Epicuris

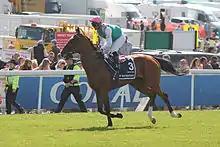
Epicuris at 2015 Epsom Derby

Epicuris (foaled 2 March 2012) is a British-bred, French-trained Thoroughbred racehorse. He was one of the leading juveniles in France in 2014 when he was unbeaten in three starts including the Prix de Condé and the Critérium de Saint-Cloud. He was beaten when favourite on his 2015 debut and refused to enter the starting stalls for his next race. He finished fifth in the 2015 Epsom Derby.